Manny Mori

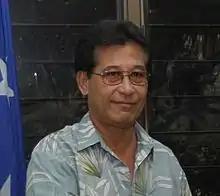
Mori in 2007

Emanuel "Manny" Mori (born December 25, 1949) is a Micronesian politician who served as President of the Federated States of Micronesia from 11 May 2007 to 11 May 2015.